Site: brandenburg
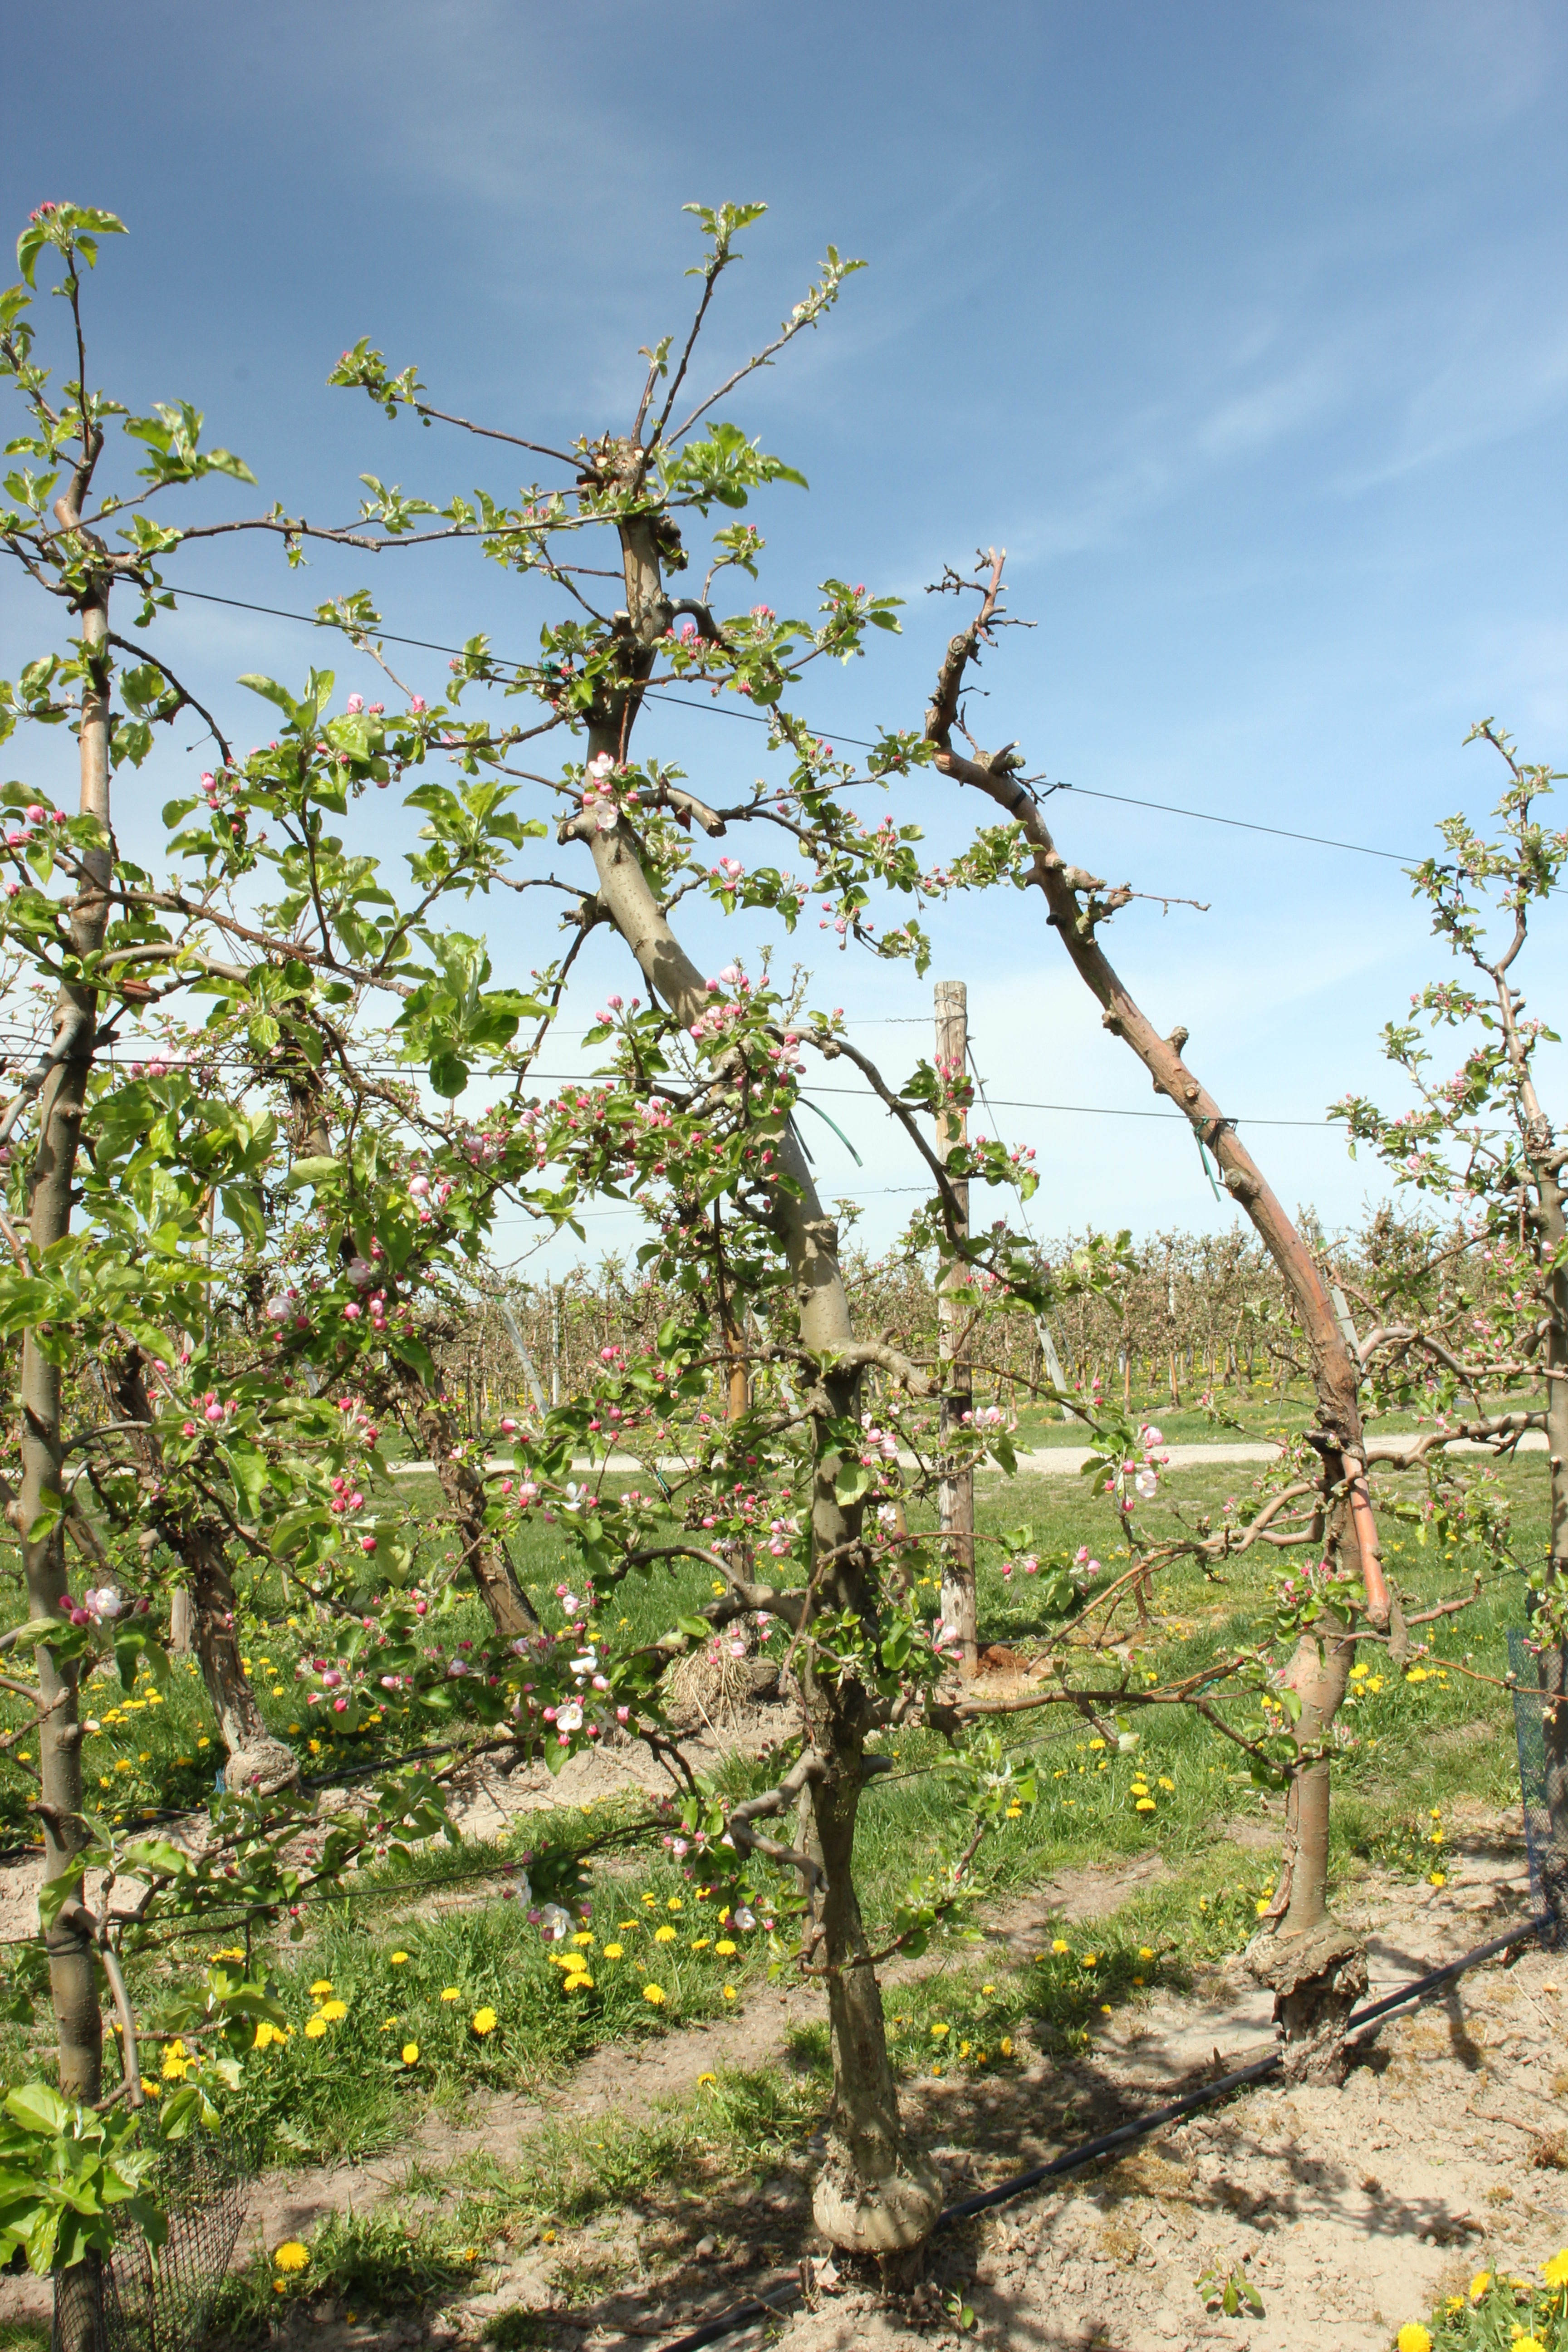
Growth stage (BBCH 57): Inflorescence emergence